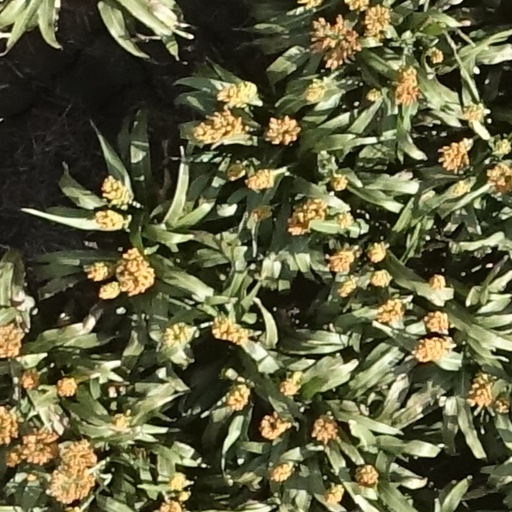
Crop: sorghum